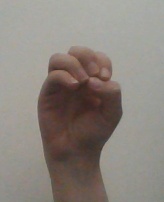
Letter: ha